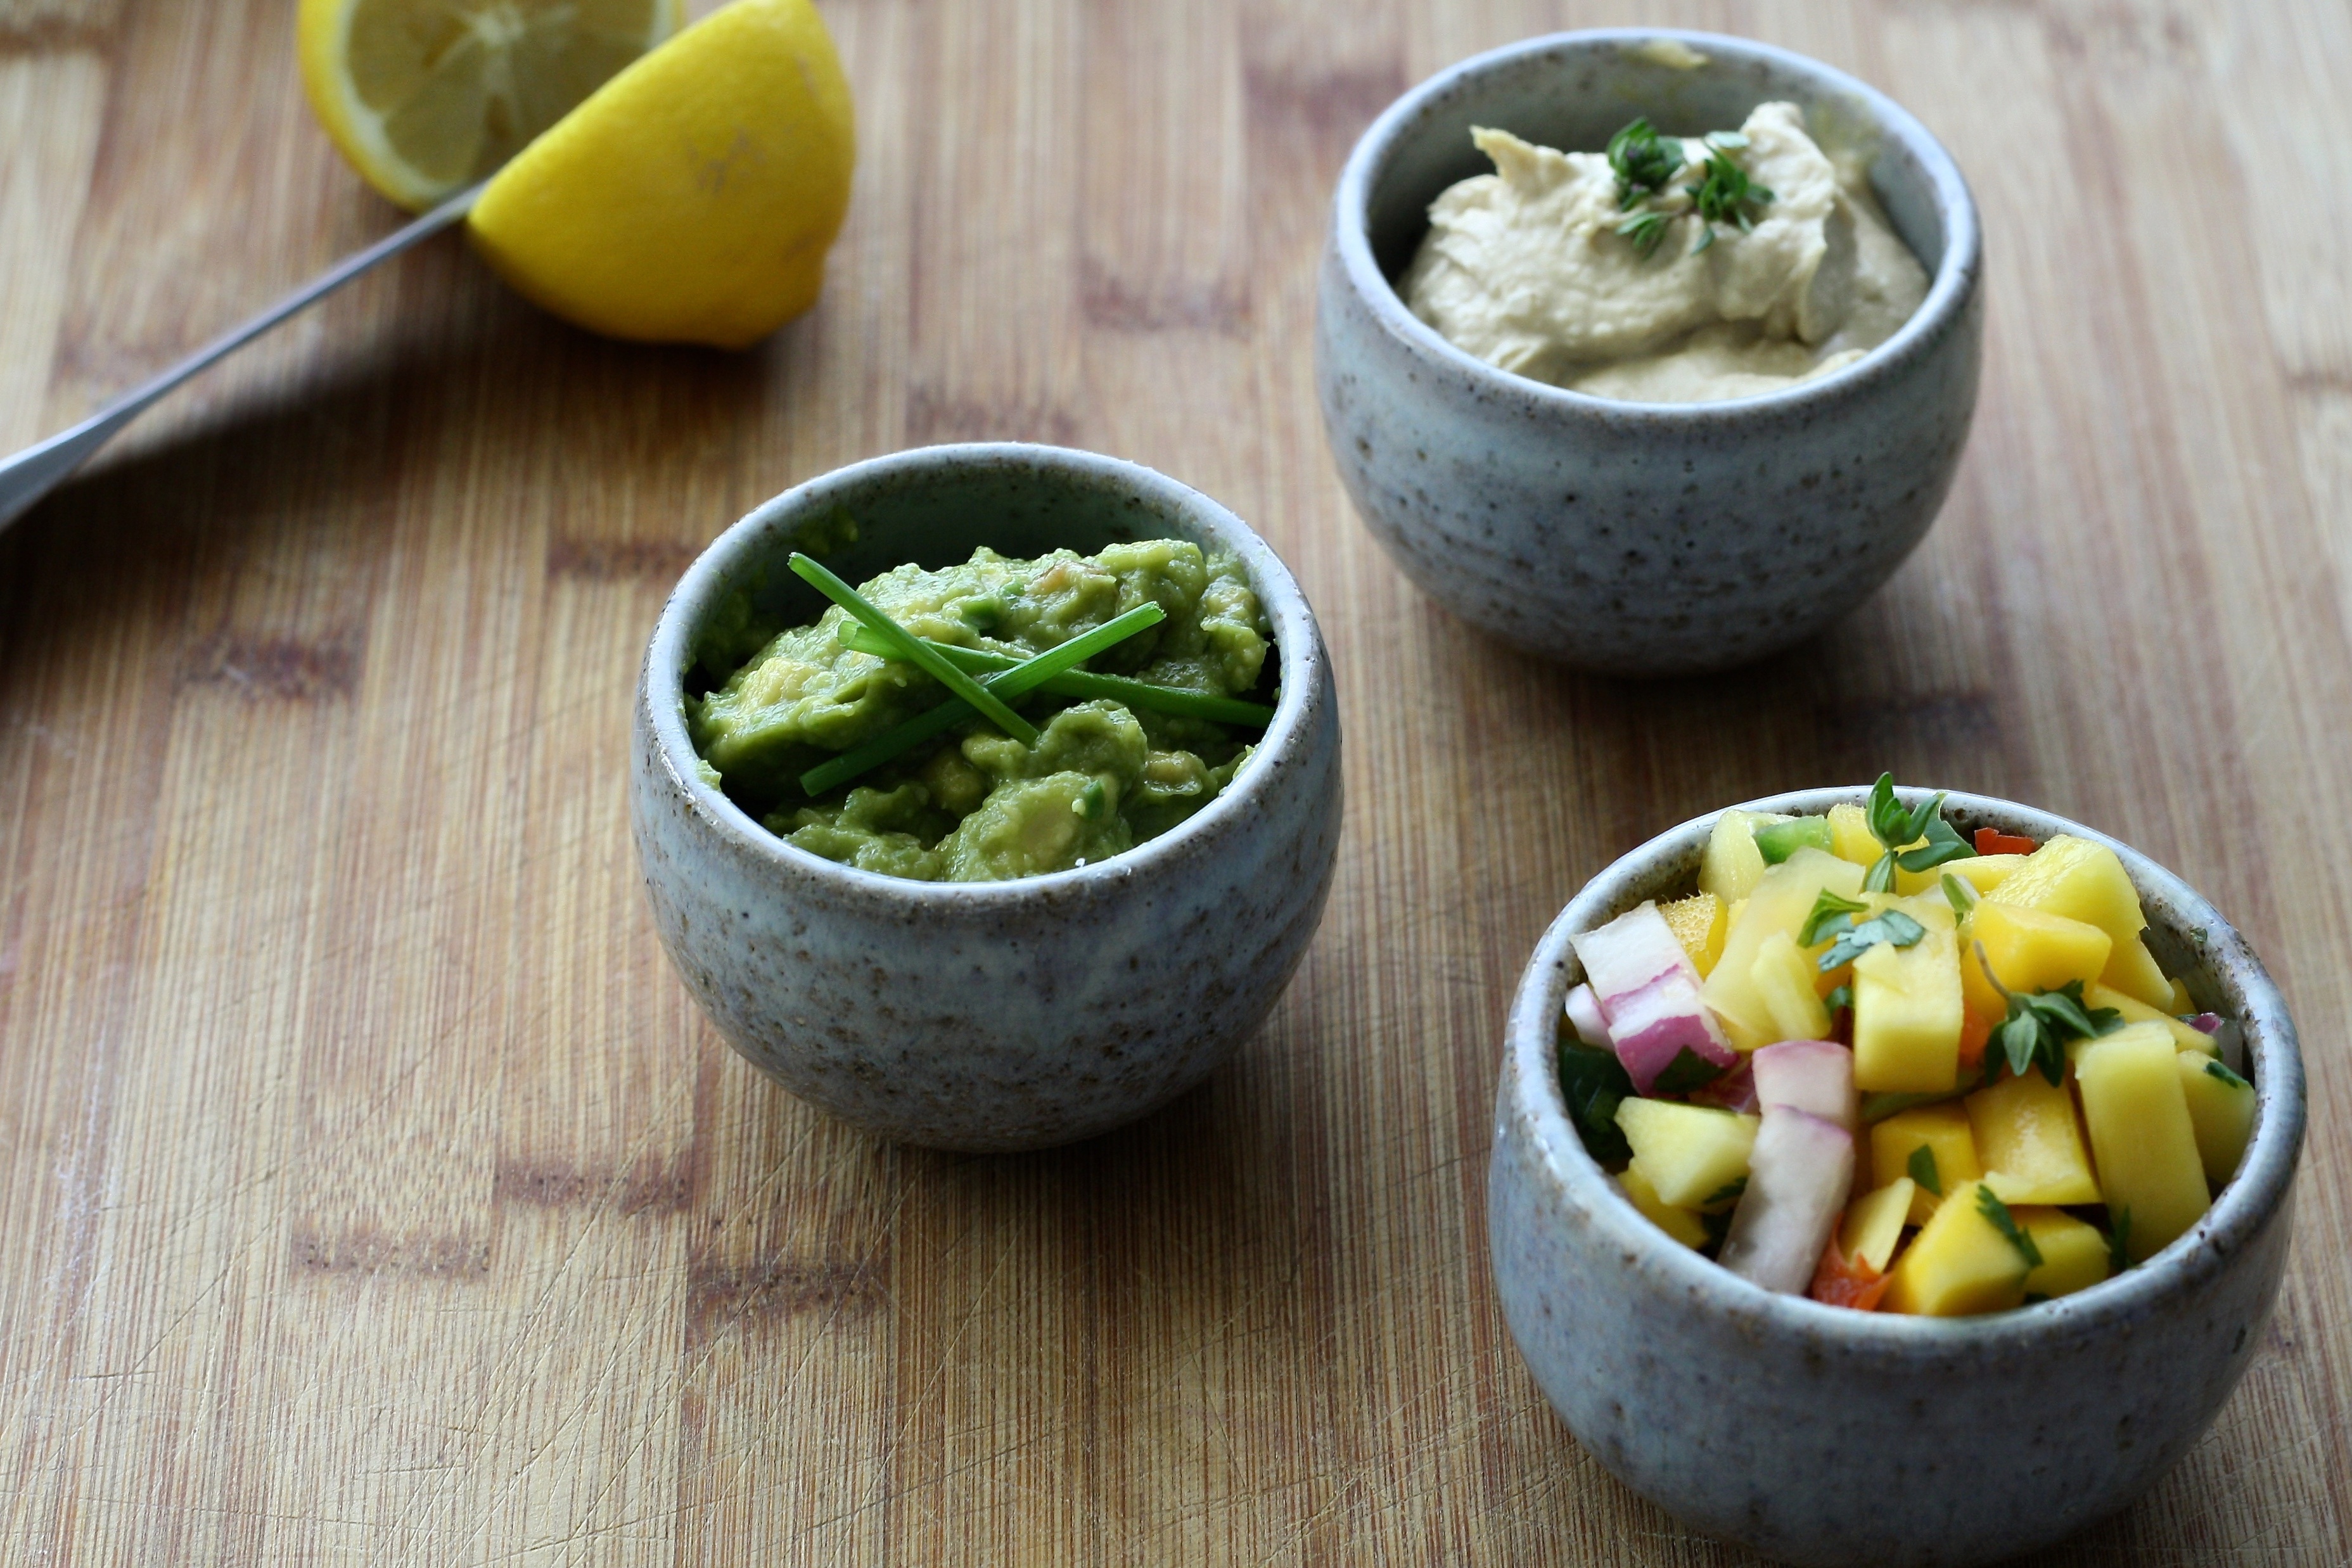
table, plant, fruit, restaurant, dip, dish, meal, food, green, mediterranean, produce, vegetable, fresh, gourmet, healthy, snack, lunch, cuisine, delicious, tray, lemon, asian food, nutrition, mango, vegetables, vegetarian, platter, salsa, vegetarian food, catering, assortment, flowering plant, hummus, guacamole, appetizers, antipasto, dipping sauce, land plant